Walnut Street Baptist Church (Waterloo, Iowa)

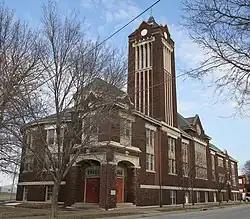

Walnut Street Baptist Church is a church building in downtown Waterloo, Iowa, United States. It has also been known as Faith Temple Baptist Church.